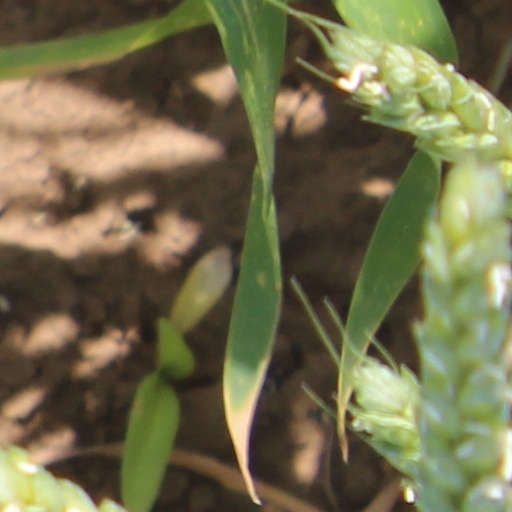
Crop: wheat